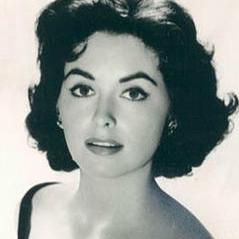
Age: 24